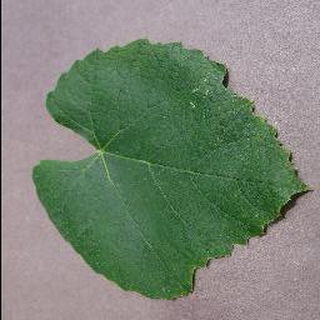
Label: healthy_grape